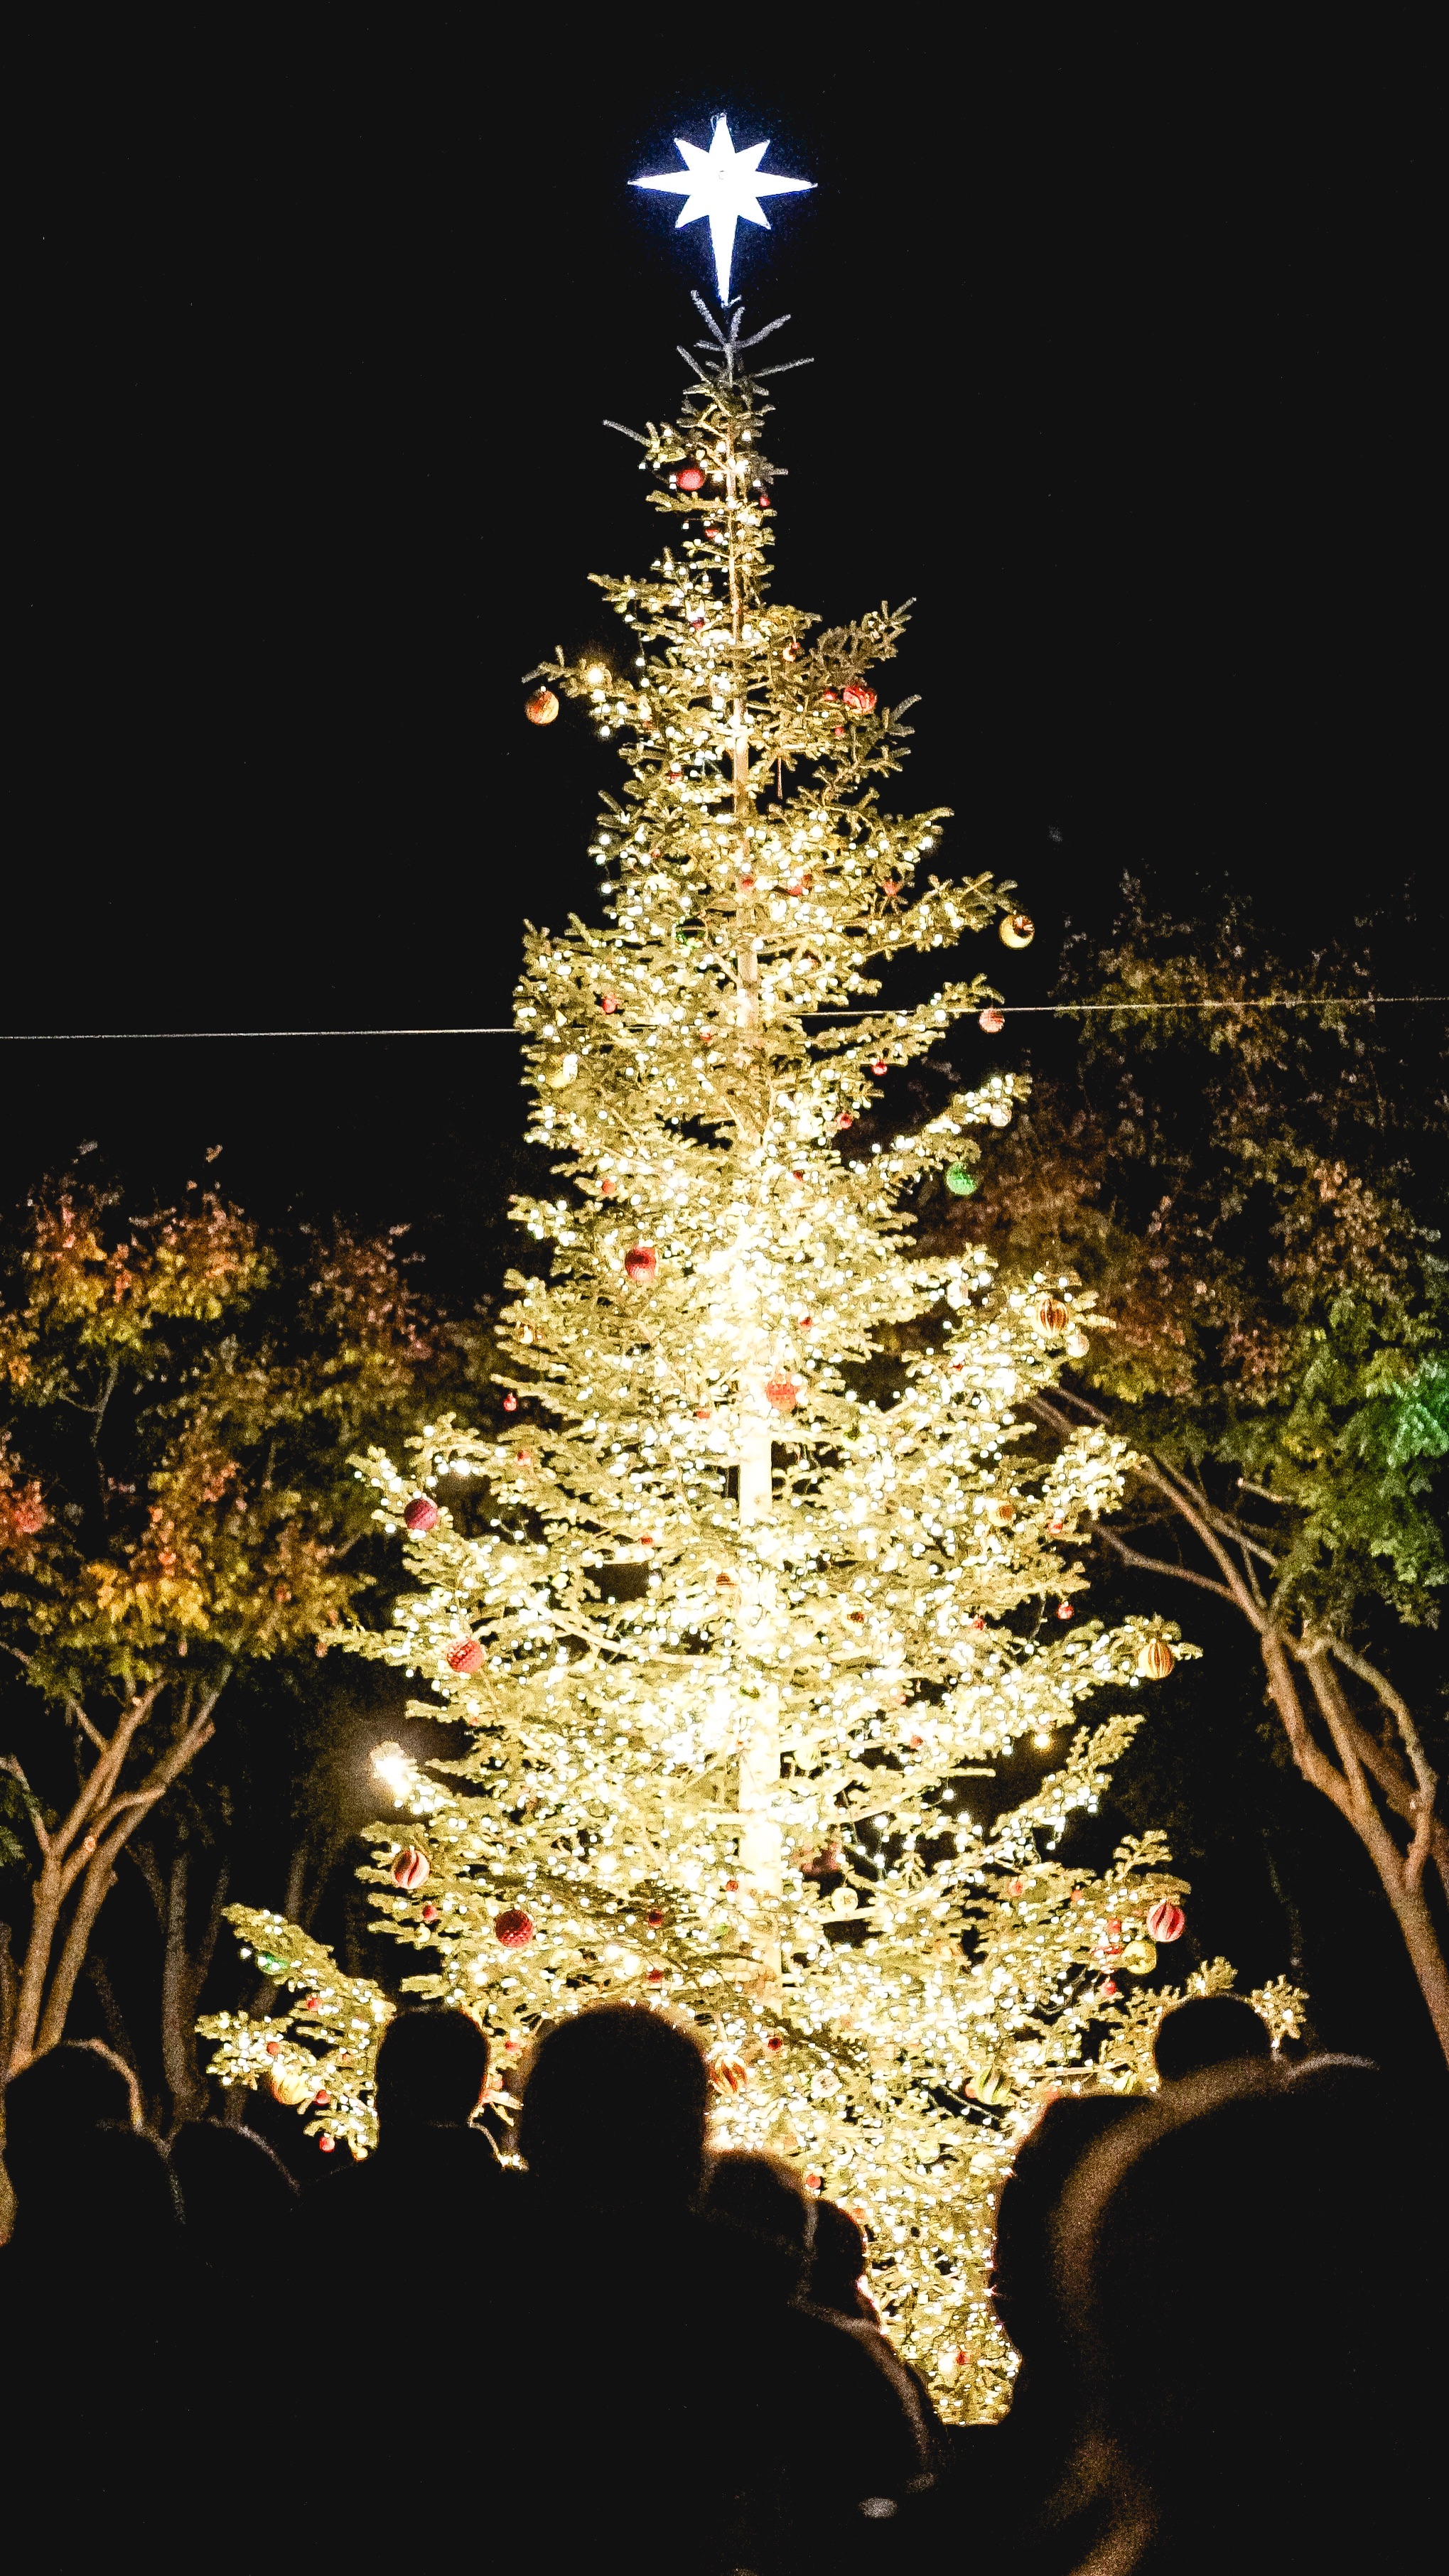
tree, branch, plant, flower, christmas, fir, lighting, decor, christmas tree, christmas decoration, christmas lights, woody plant, land plant